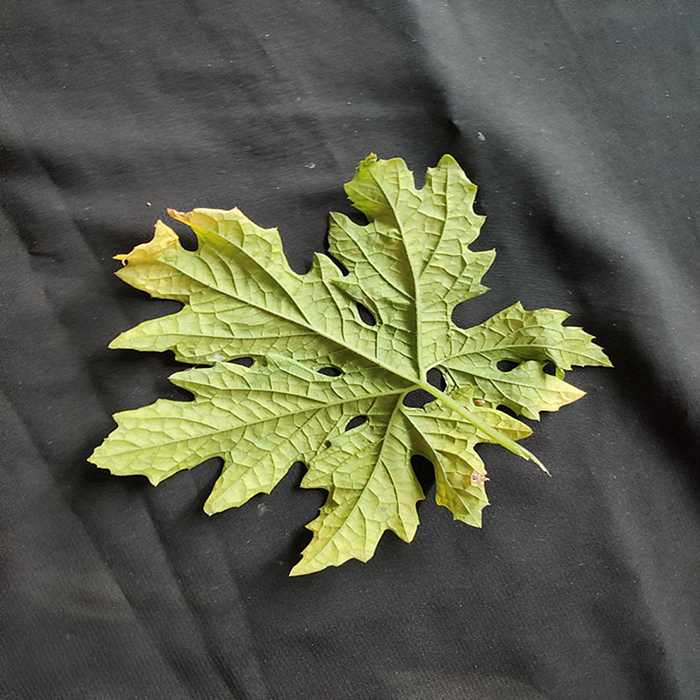
Plant: Bitter Gourd
Label: Mosaic virus